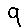
Label: 9